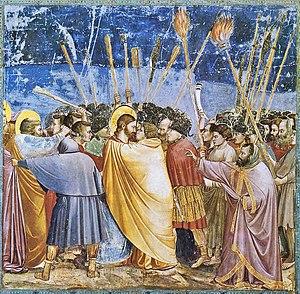
Le clair-obscur, dans une peinture ou une estampe, est le contraste entre zones claires et zones sombres. Dans une œuvre figurative, il suggère le relief en imitant par les valeurs l'effet de la lumière sur les volumes. On dit qu'un tableau est « en clair-obscur » quand ce contraste est important. Plus rarement et anciennement, « un clair-obscur » est une œuvre qui ne joue que sur les valeurs, synonyme de camaïeu.